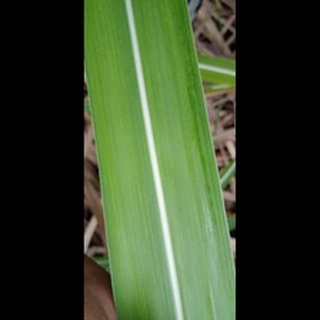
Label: healthy_sugarcane